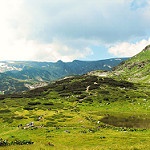
Label: mountain